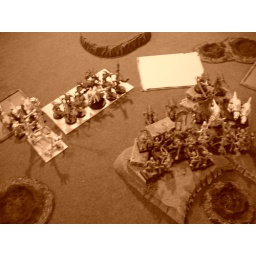
Three flesh hounds attacking over the rock wall are still able to do damage to the skeletal archers